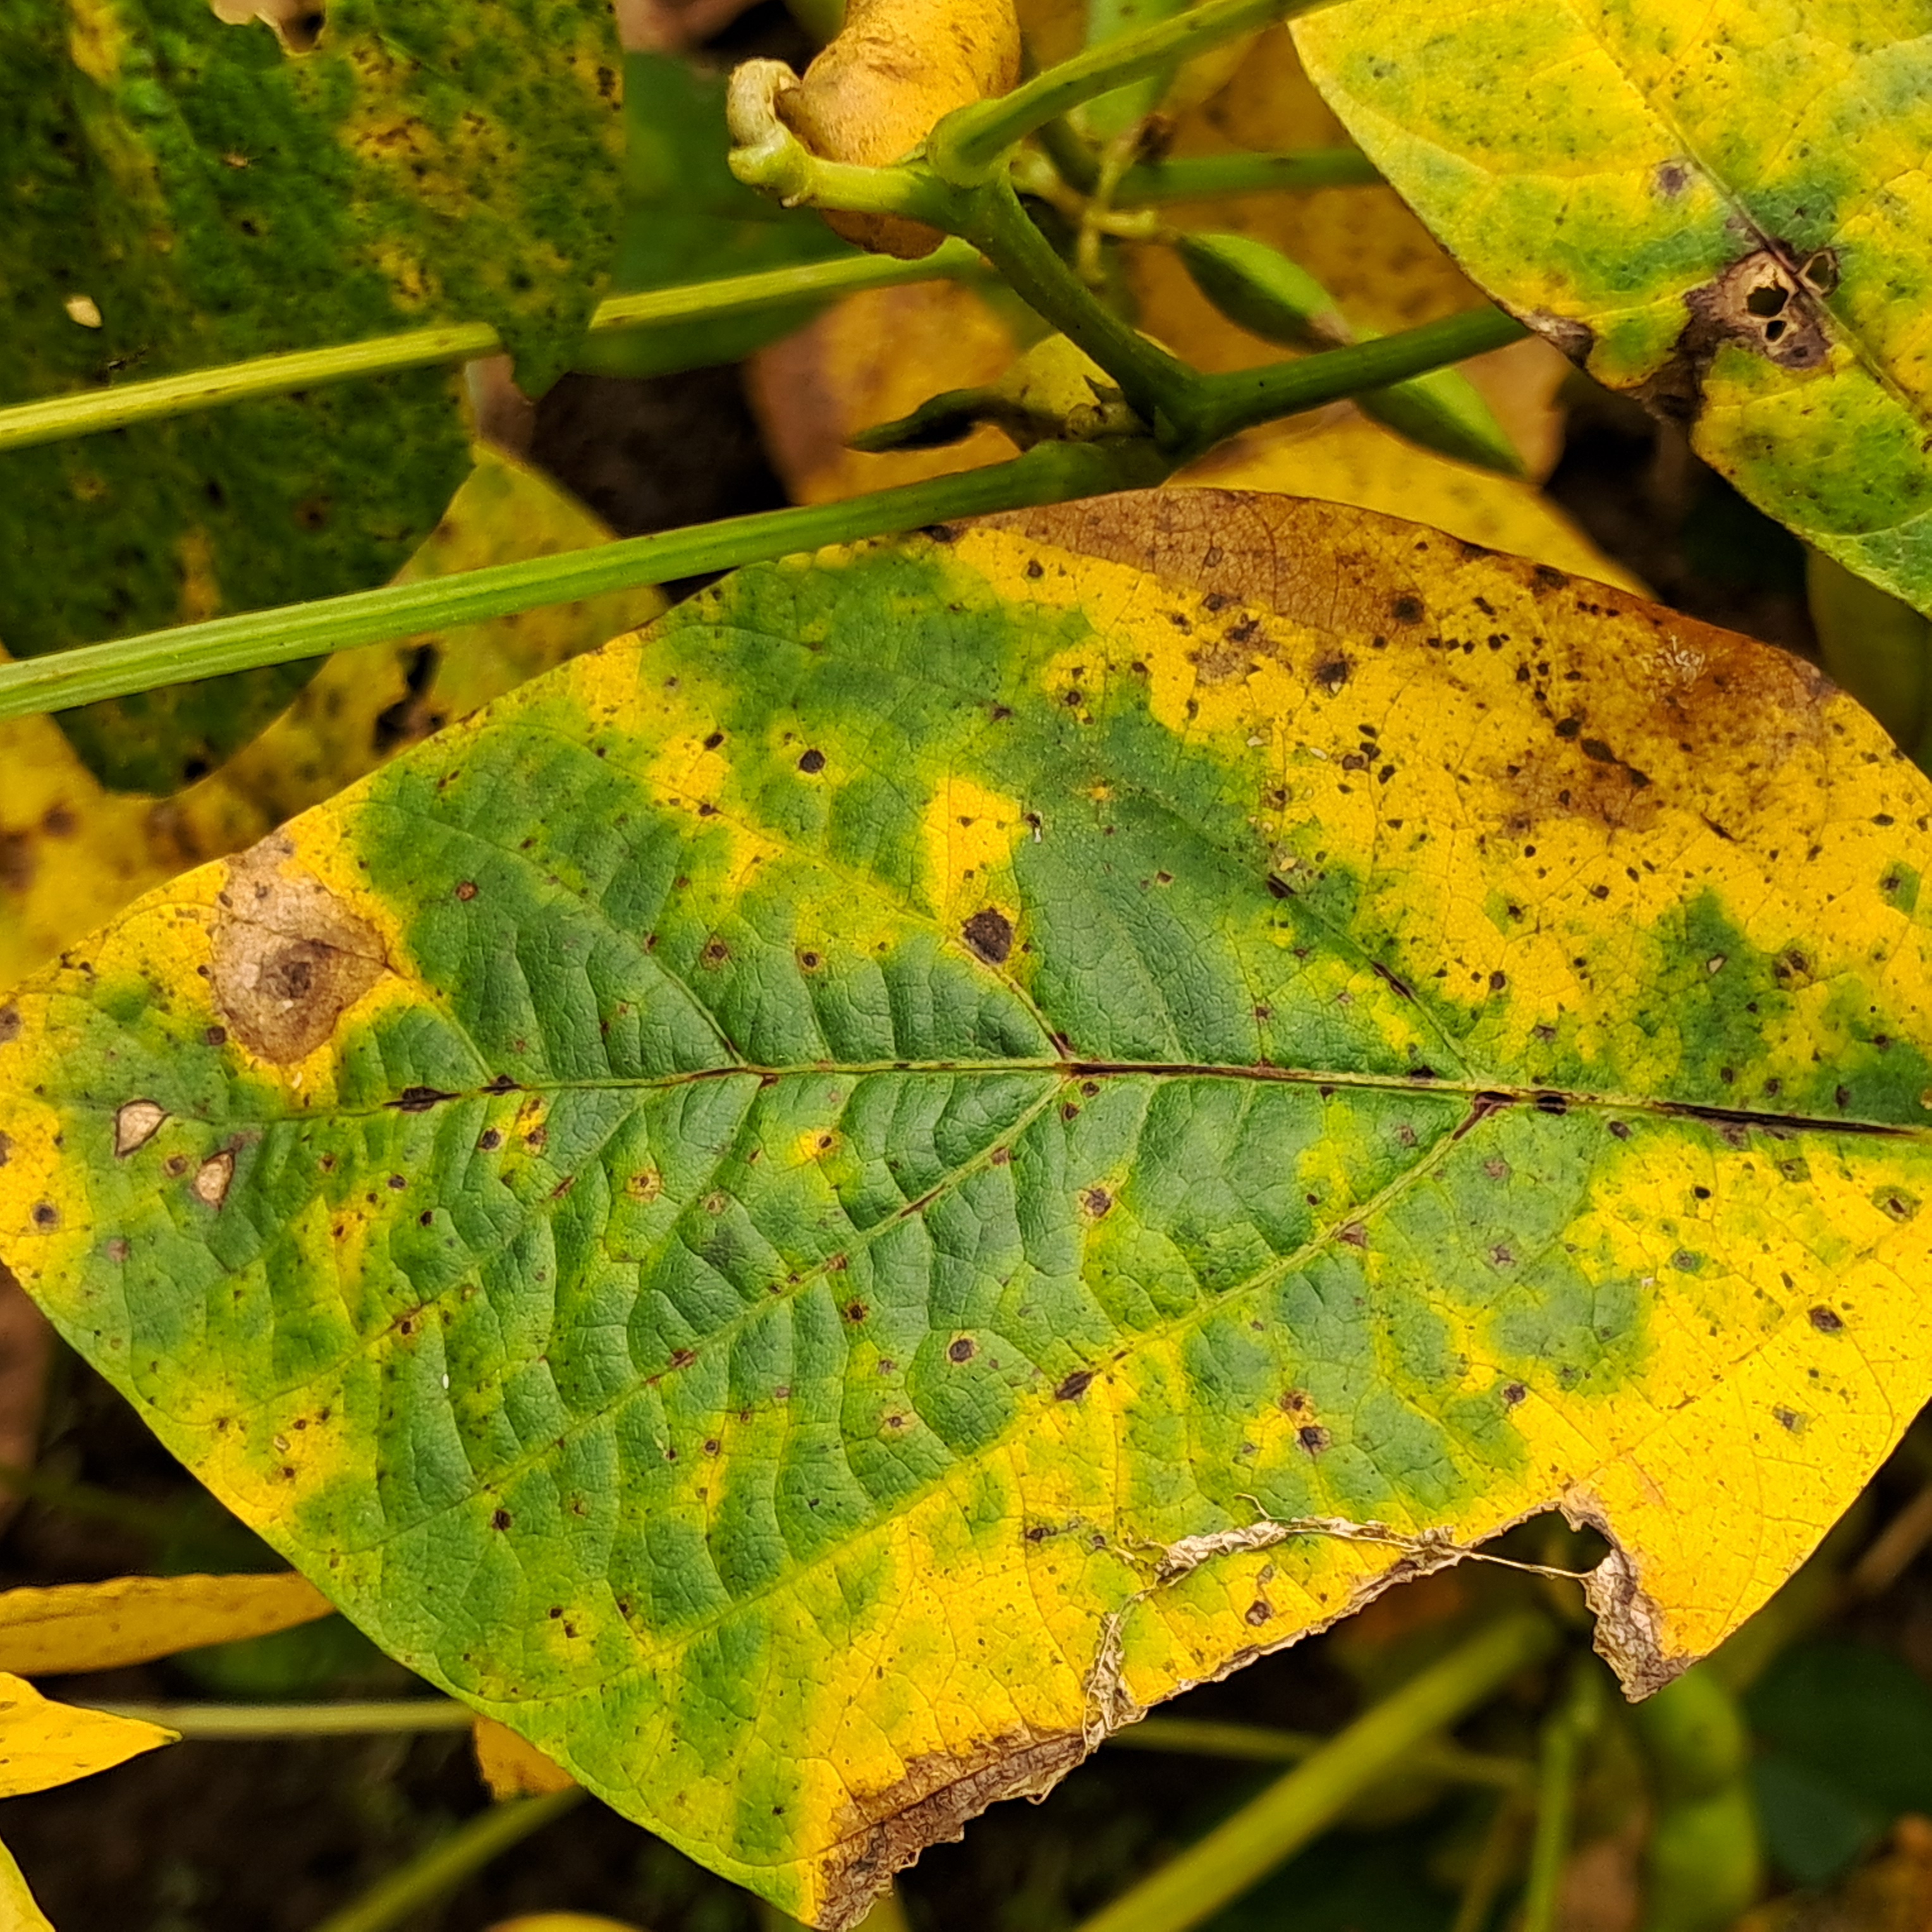
Label: Rust